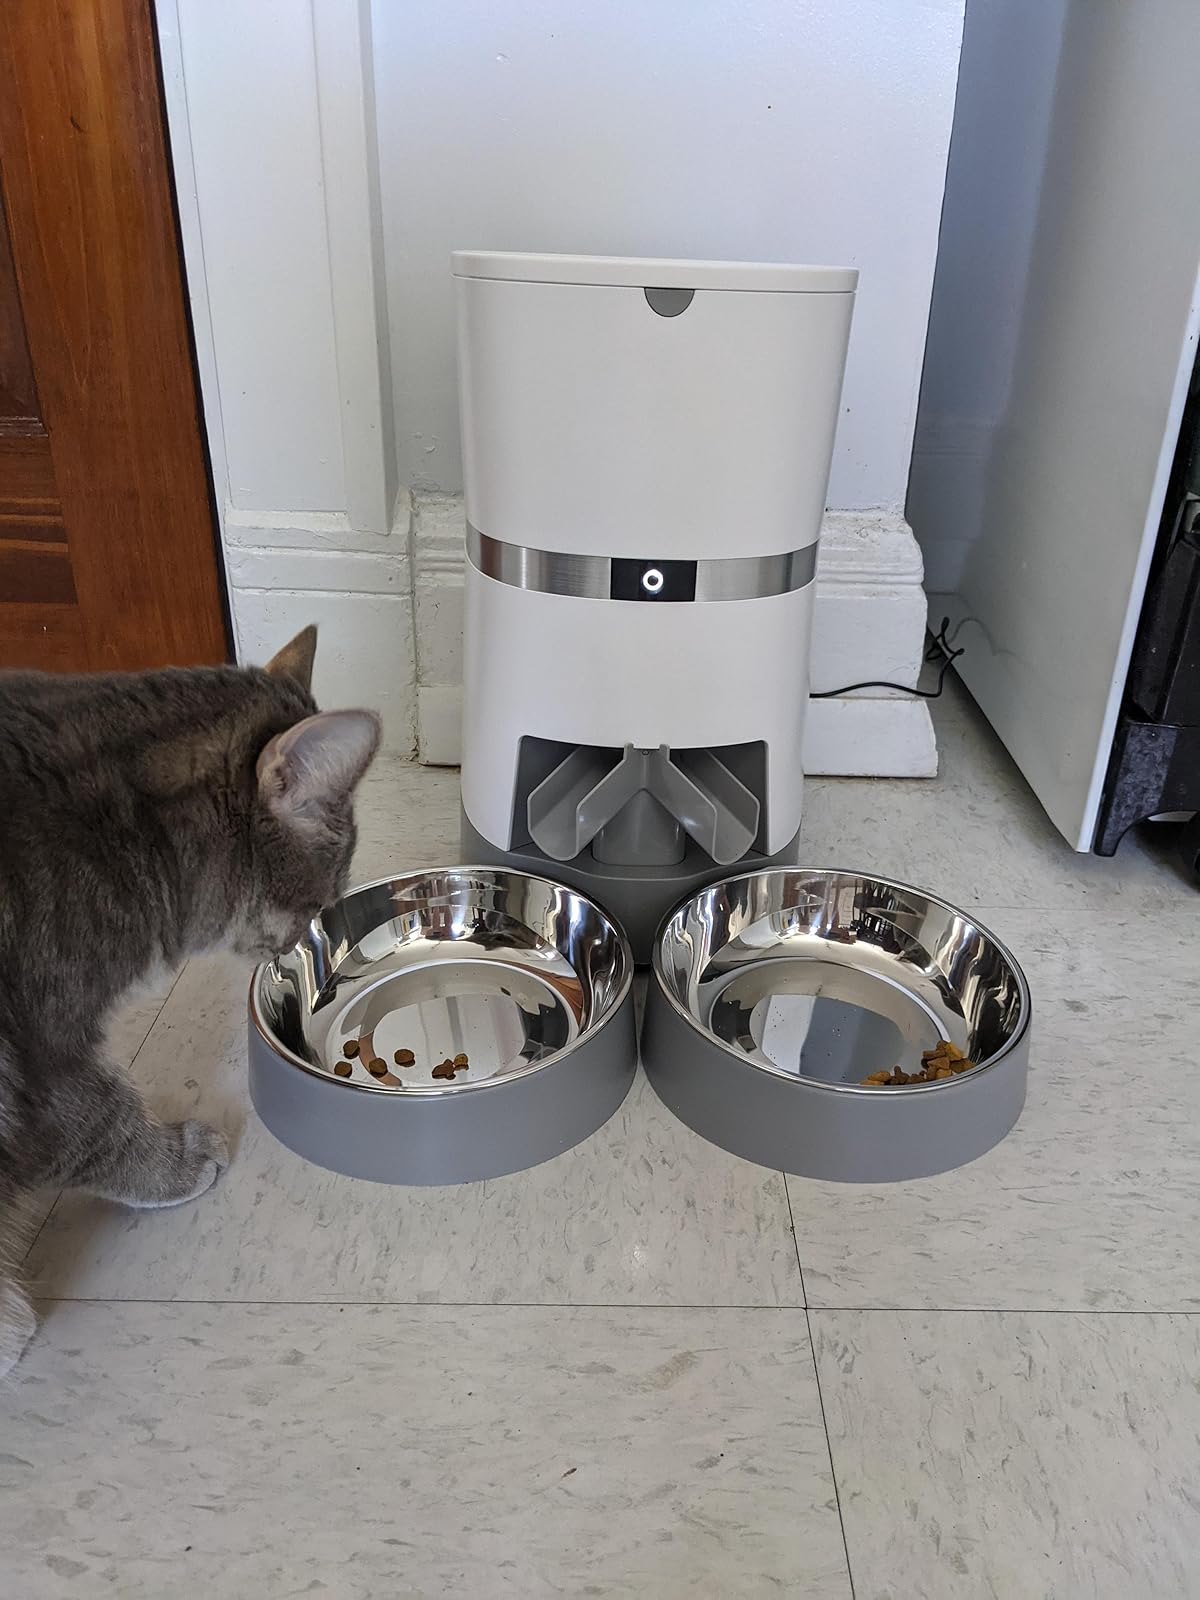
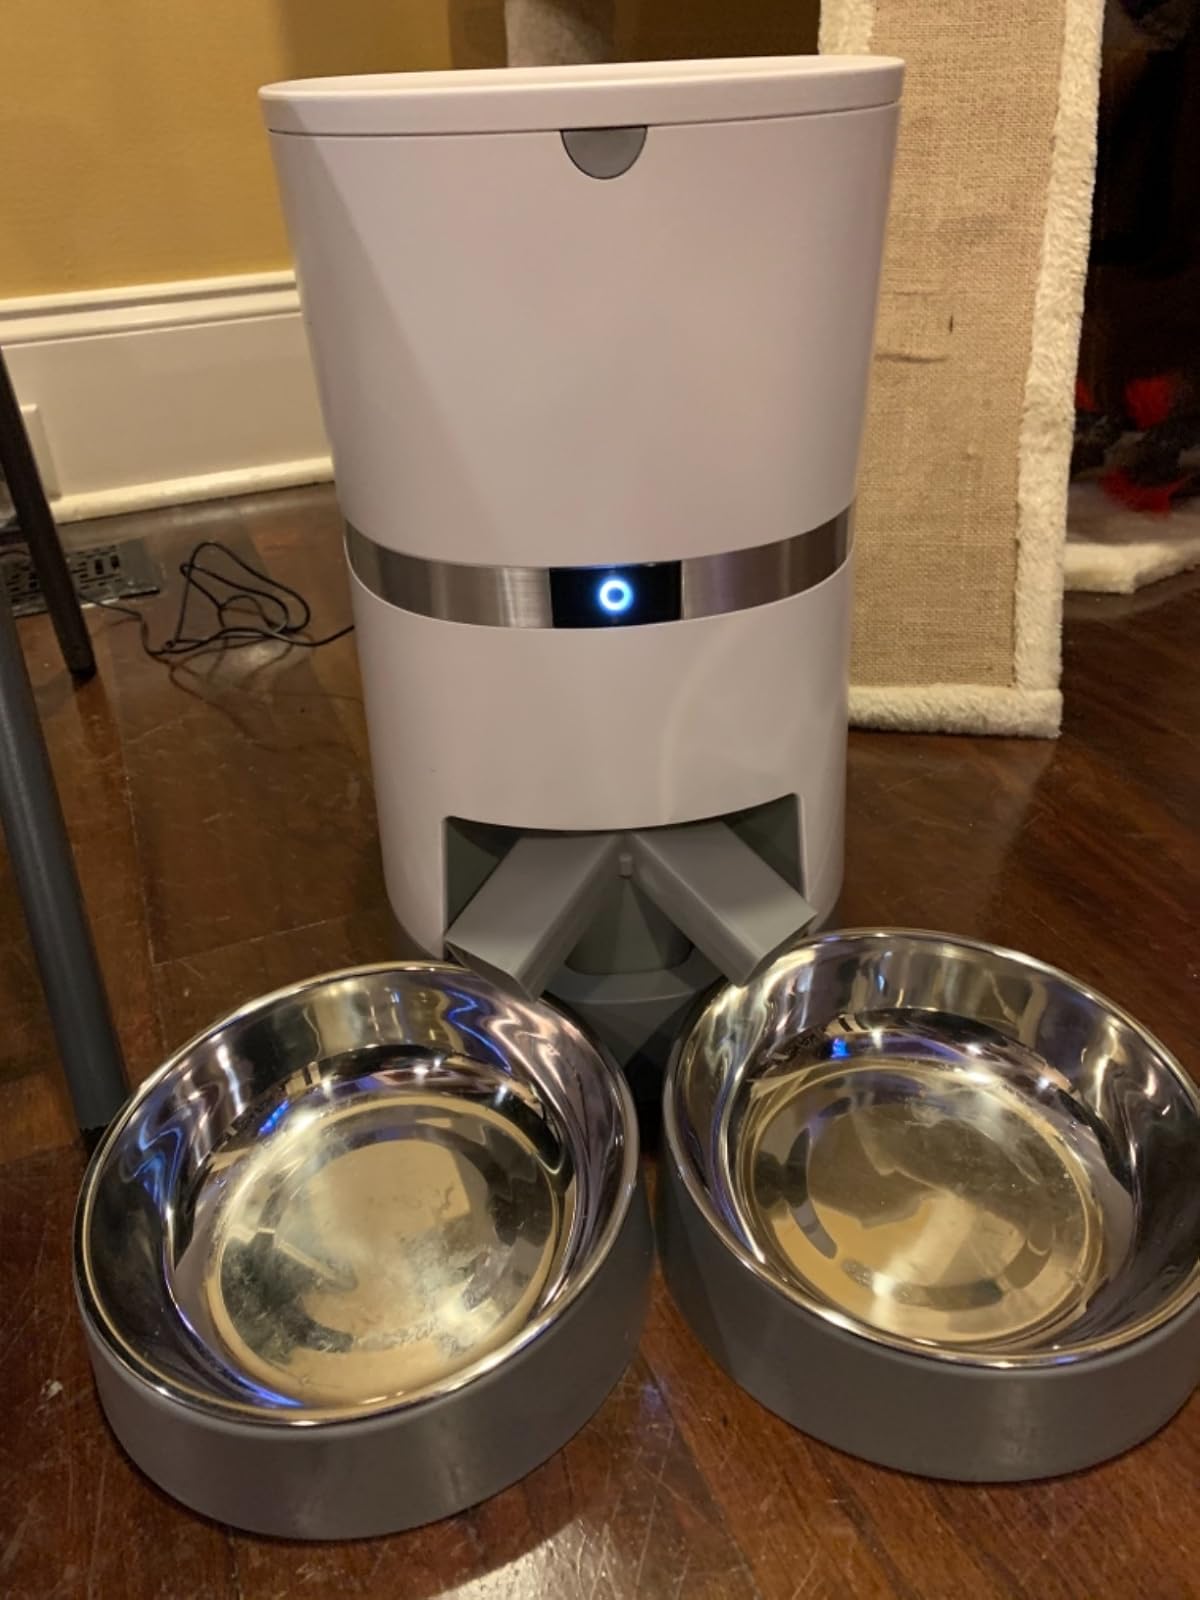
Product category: items_feeder
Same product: yes